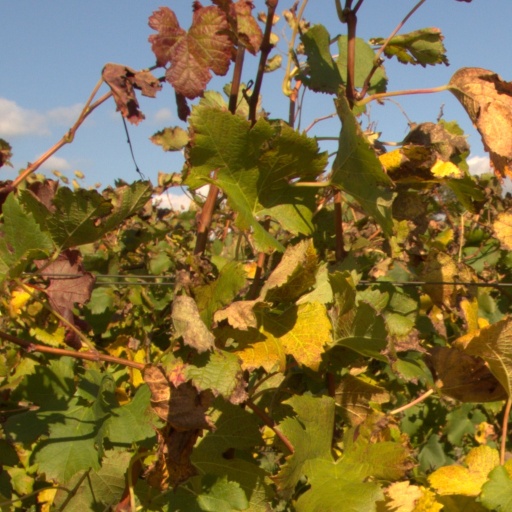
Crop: grape